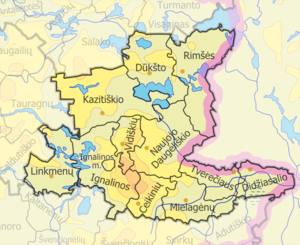
La municipalité du district d'Ignalina est l'une des 60 municipalités de Lituanie. Son chef-lieu est Ignalina.